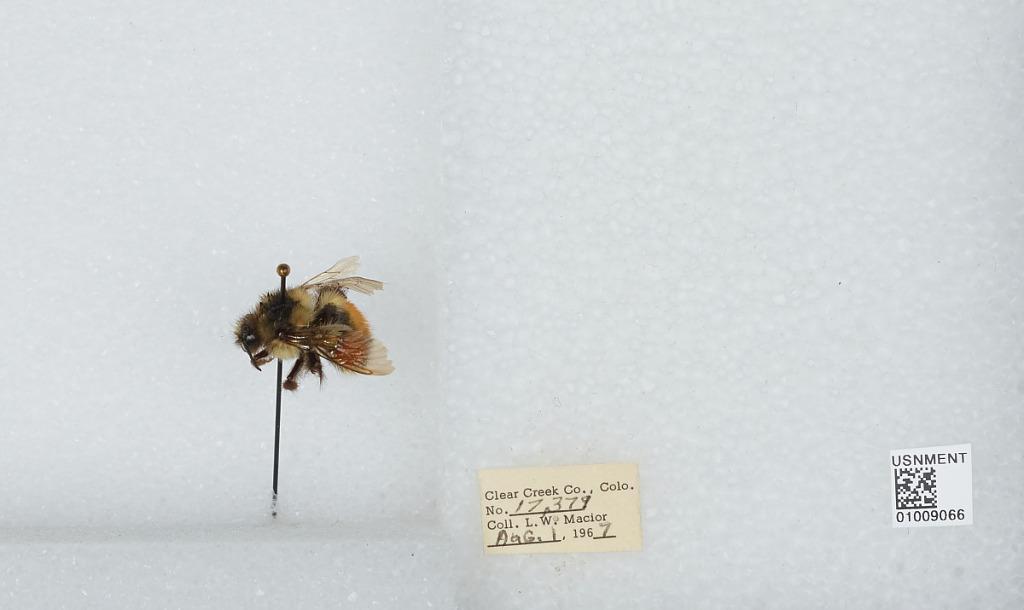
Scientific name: Bombus (Pyrobombus) melanopygus Nylander
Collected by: L. Macior
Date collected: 1967-8-1
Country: United States
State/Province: Colorado
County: Clear Creek
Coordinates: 39.6958, -105.725